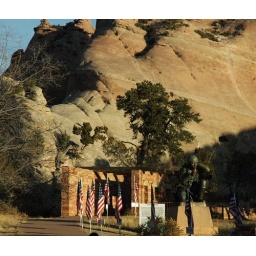
We shall visit this soldier in a bit.............this is the most beautiful place in the natural bowl below the window rock.